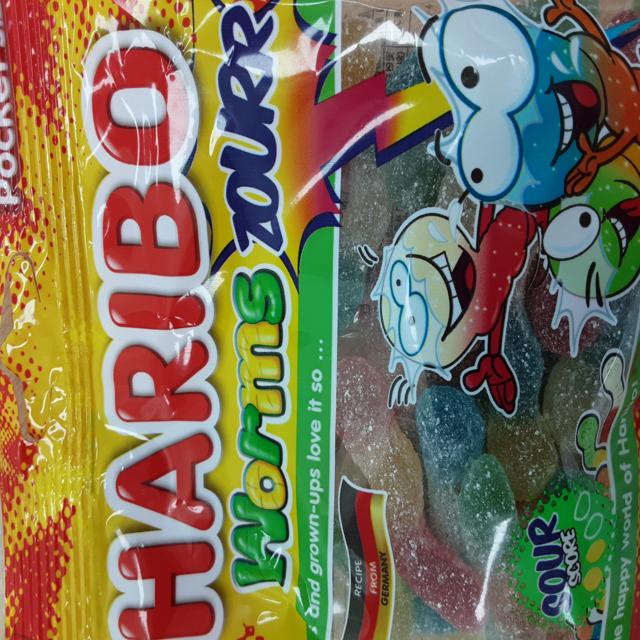
Label: plastics